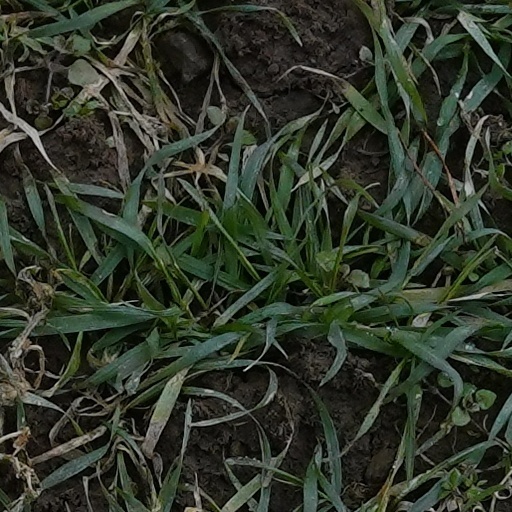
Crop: wheat